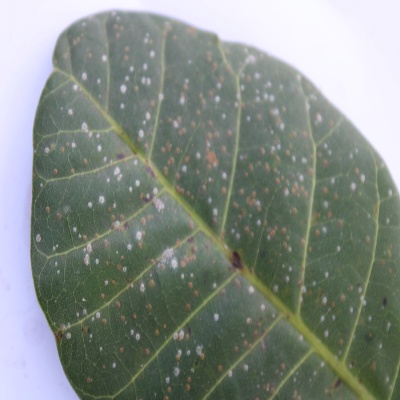
Crop: Cashew
Condition: red rust